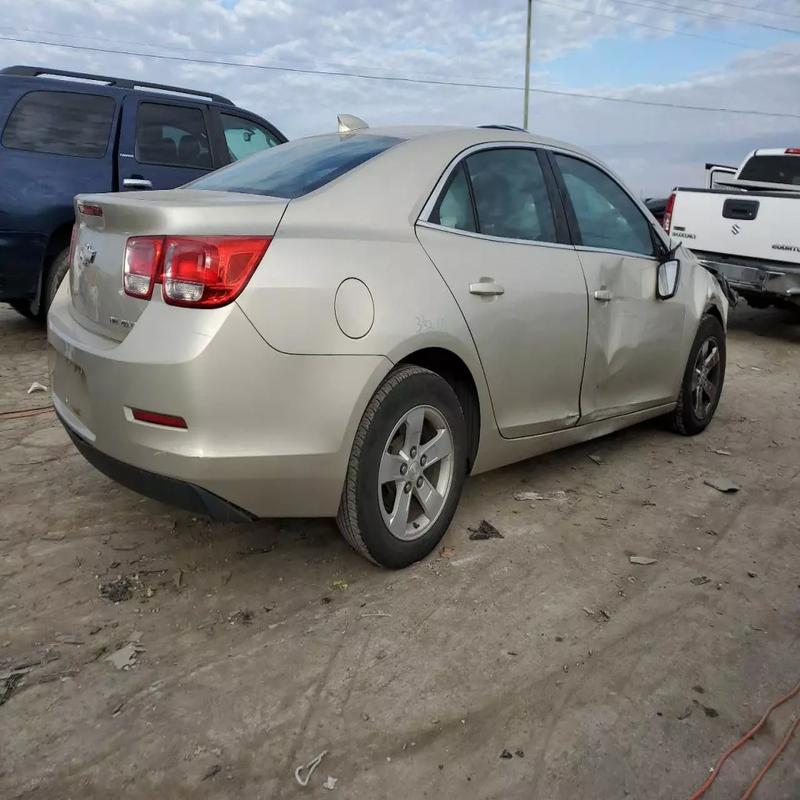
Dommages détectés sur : aile avant droite, porte avant droite, porte arrière droite, malle, plaque d'immatriculation arrière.
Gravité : majeur